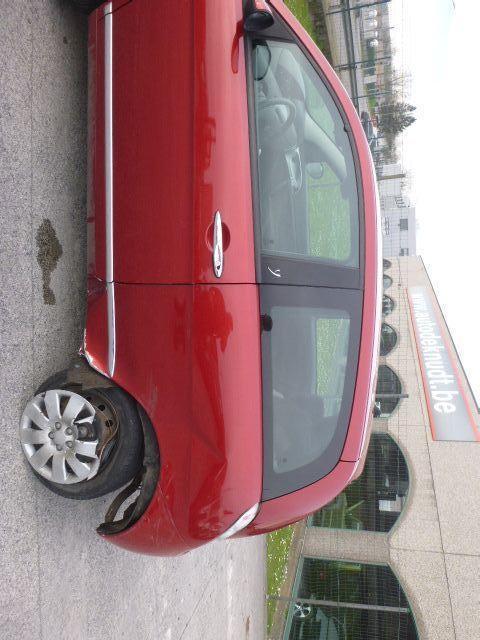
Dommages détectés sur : porte arrière gauche, aile arrière gauche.
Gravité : mineur